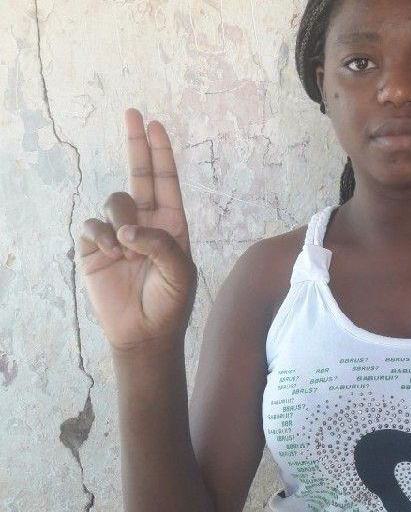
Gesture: two_up